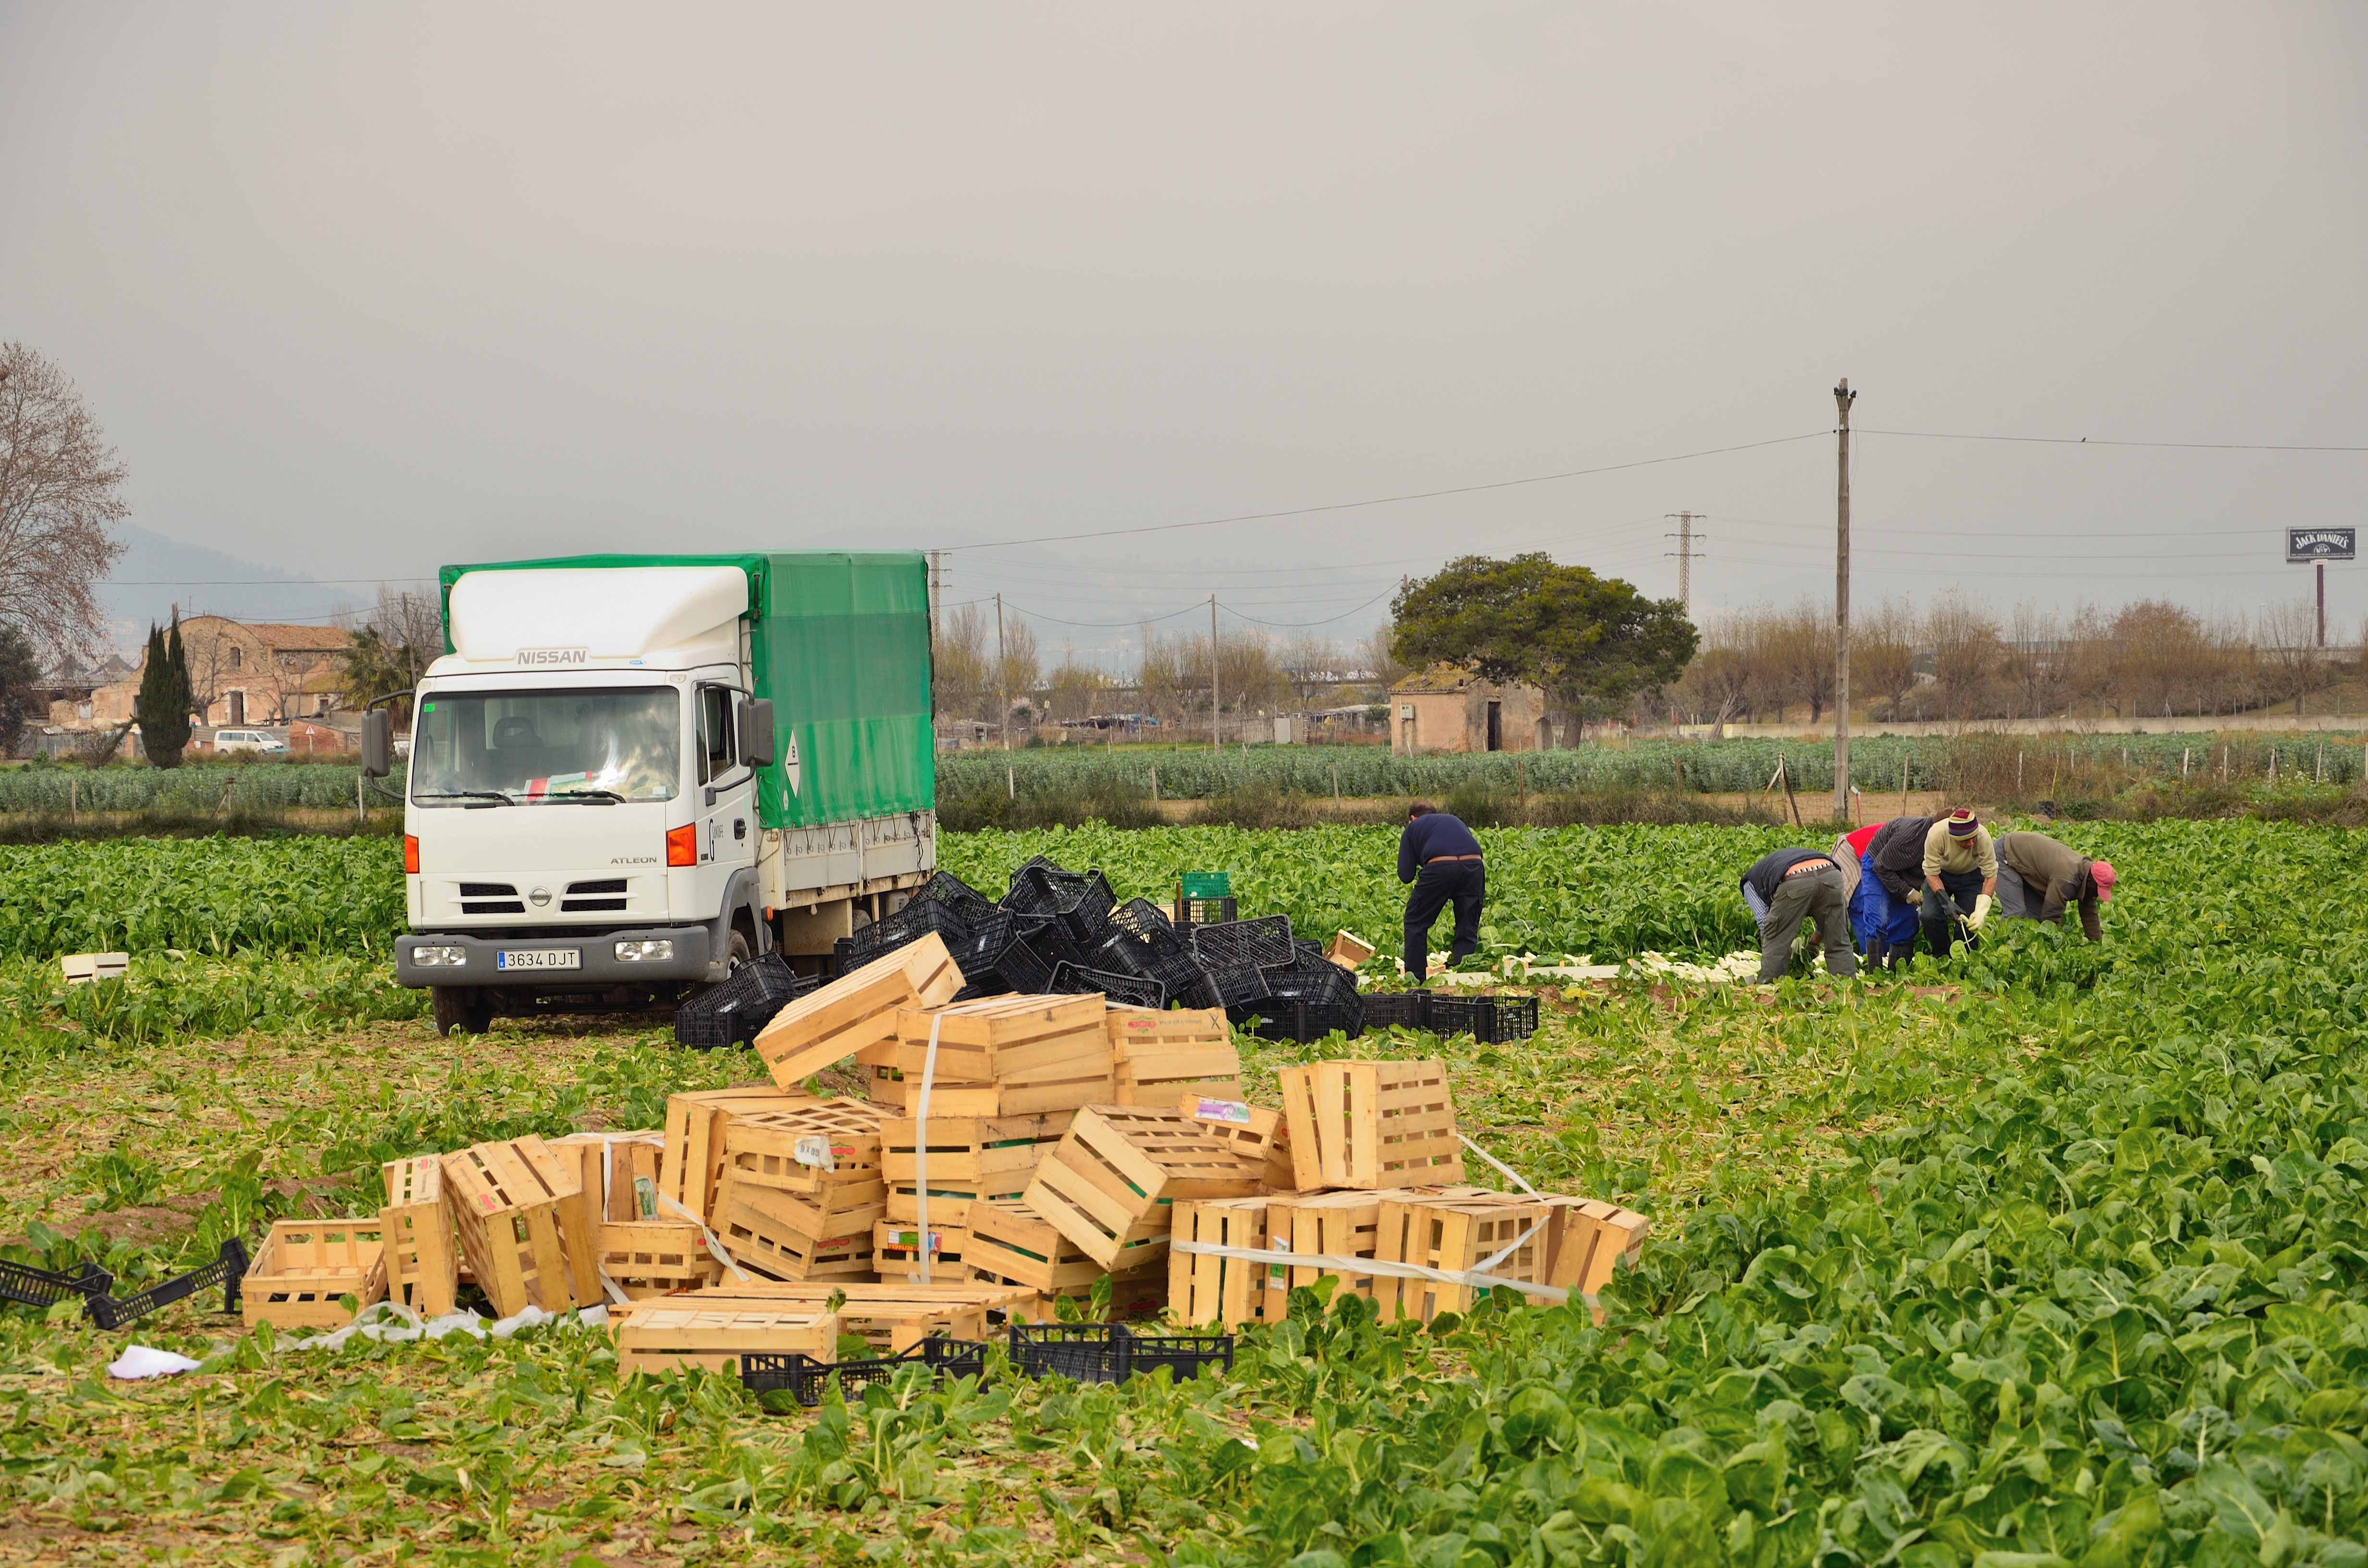
field, farm, transport, crop, soil, agriculture, vegetables, seasonal, rural area, el prat, collecting artichokes